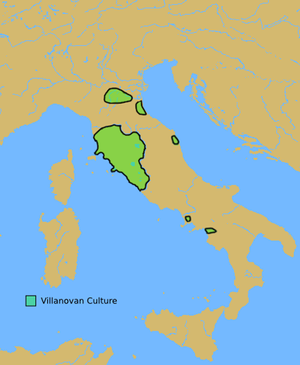
Les Étrusques sont un peuple qui a vécu dans le centre de la péninsule italienne depuis la fin de l'âge du bronze jusqu'à la prise par les Romains de Velzna en 264 av. J.-C.
Culture de Villanova ou villanovienne est le terme consacré par les archéologues pour désigner une culture de l'âge du fer qui représente la phase plus ancienne de la civilisation étrusque, dérivée de la culture protovillanovienne de la fin de l'Âge du Bronze. Ces archéologues l'ont nommée du nom d'un site archéologique majeur, Villanova di Castenaso, situé dans la région de Bologne, découvert en 1853.